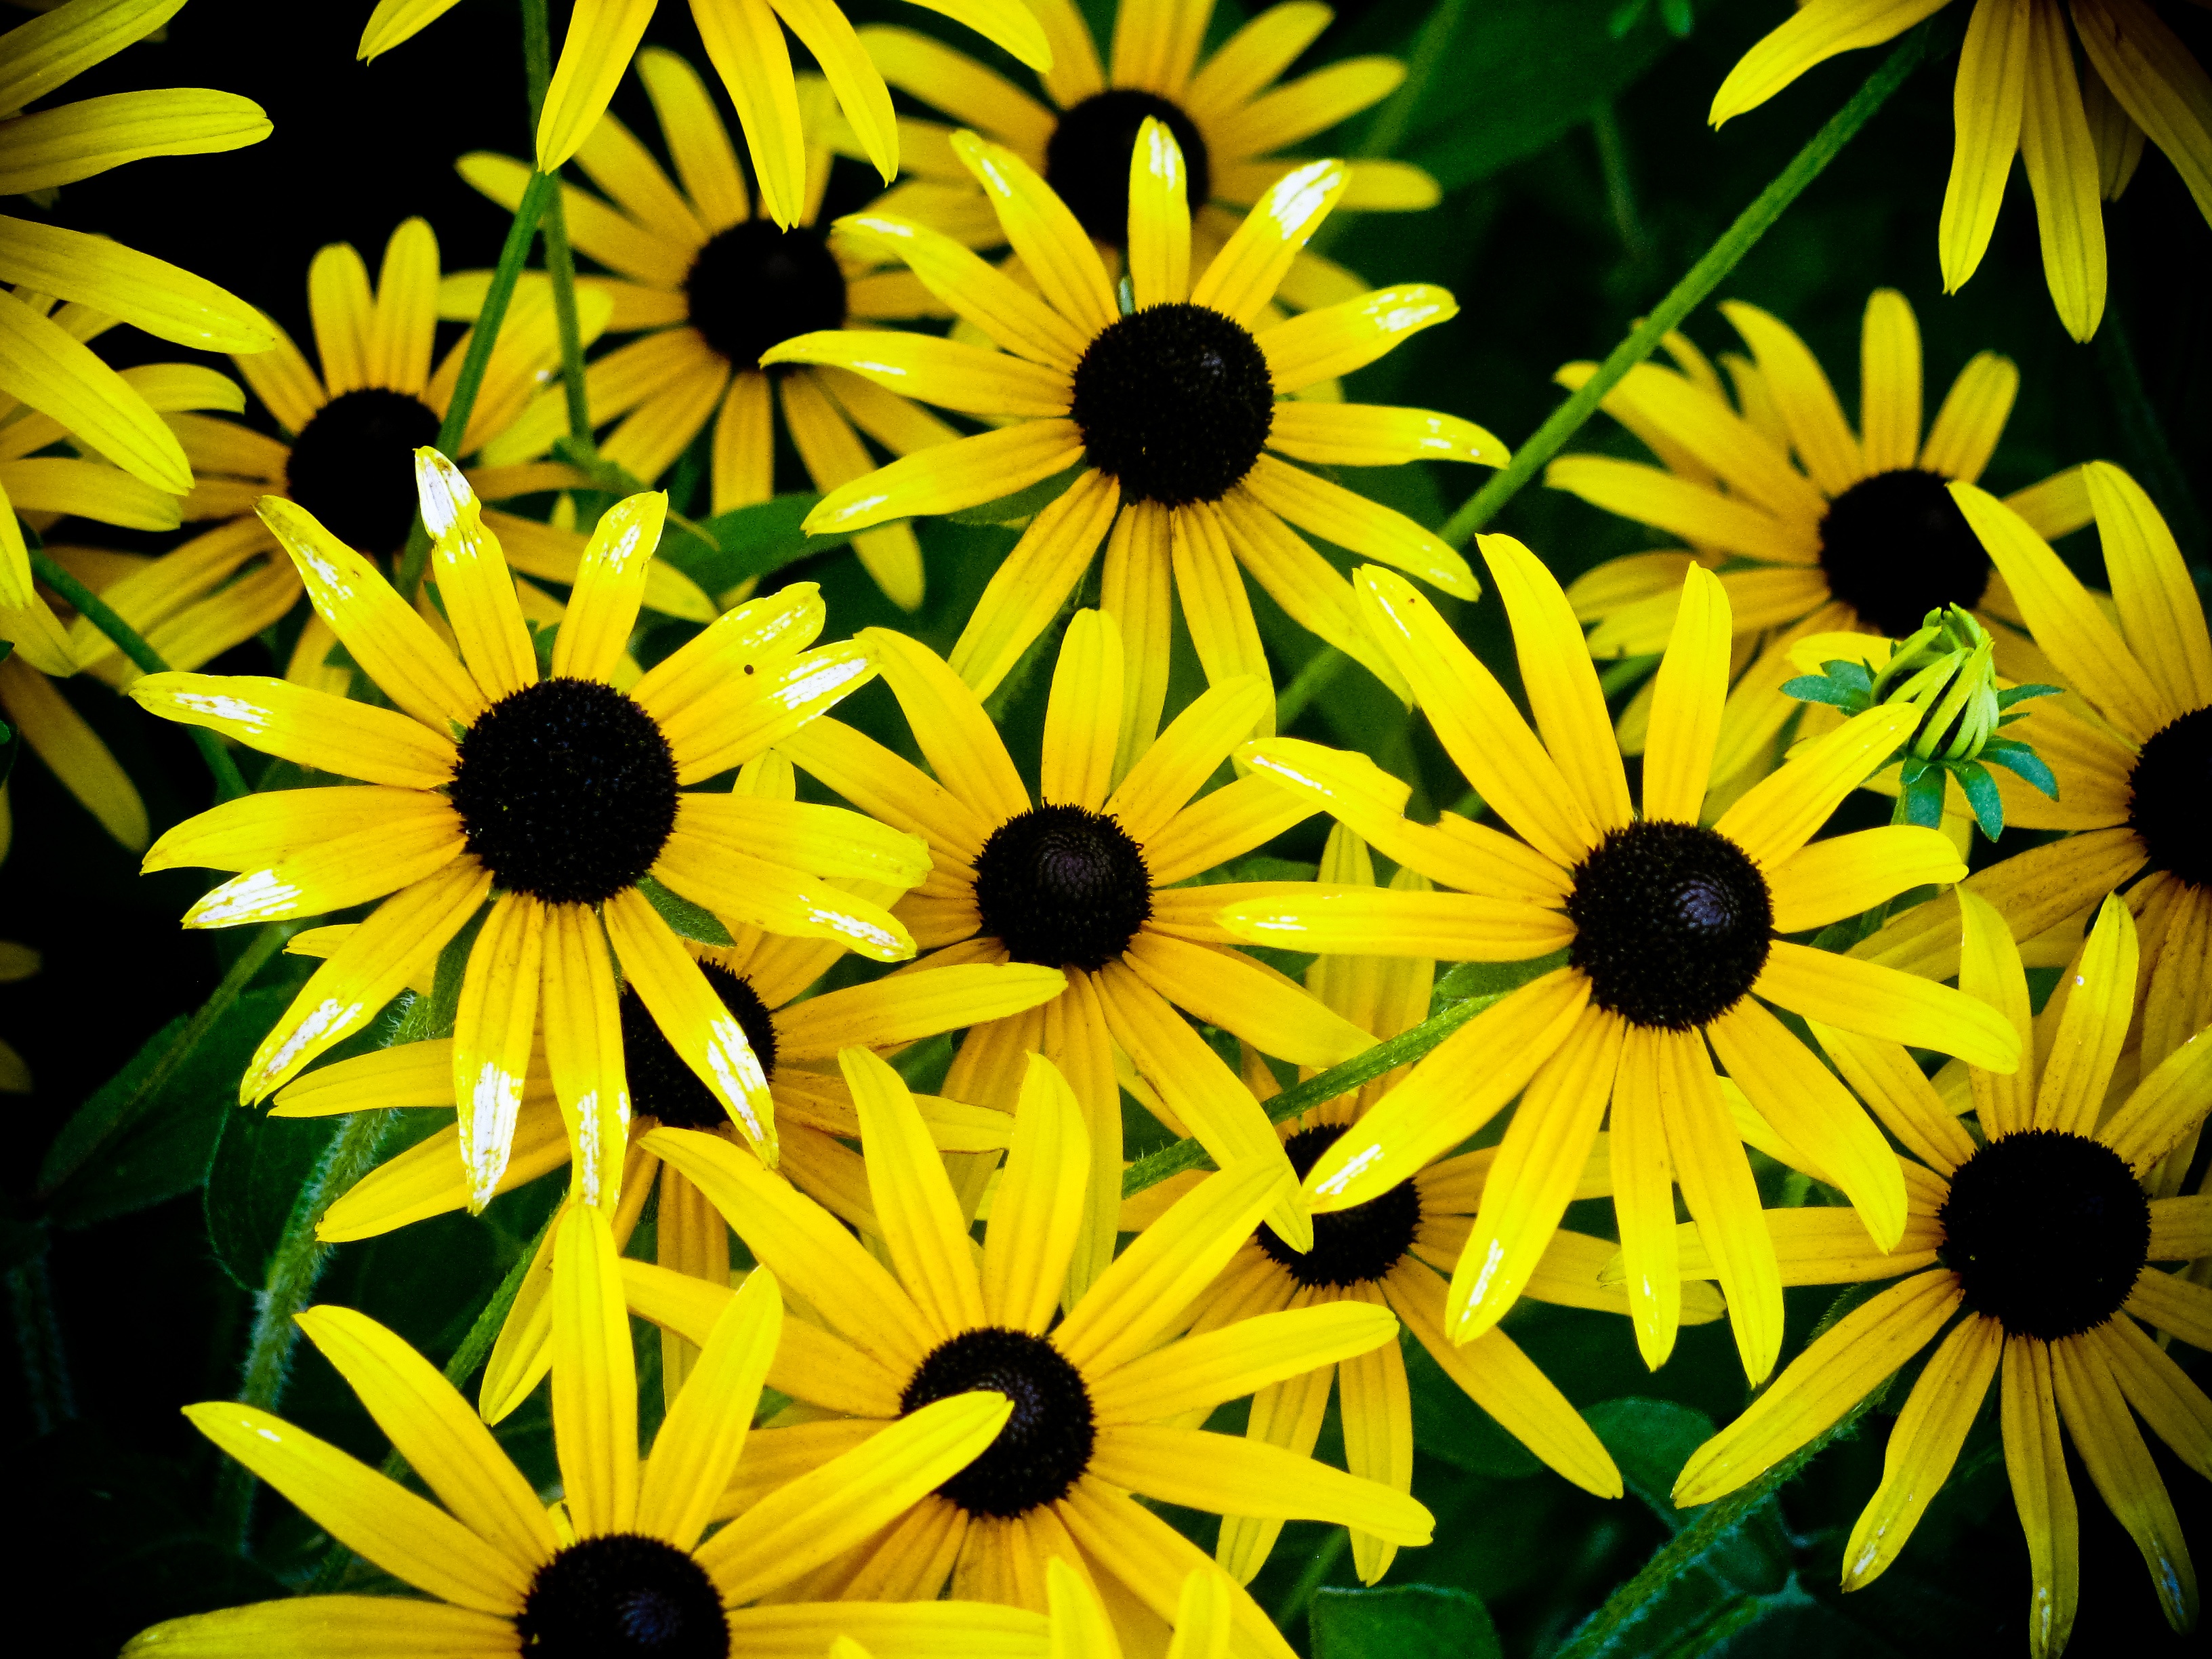
nature, plant, leaf, flower, petal, summer, green, botany, blooming, yellow, flora, sunflower, plants, flowers, macro photography, flowering plant, daisy family, cone flowers, land plant